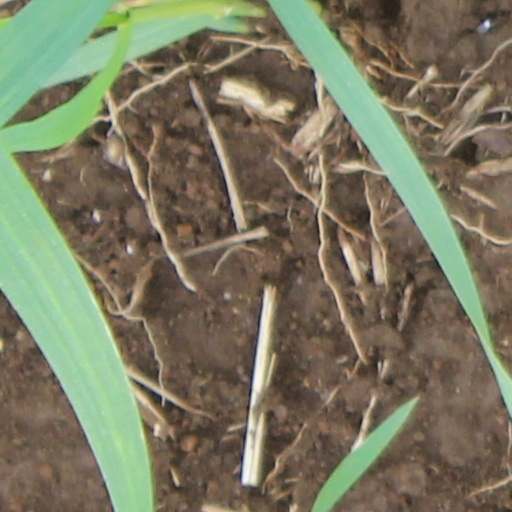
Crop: wheat